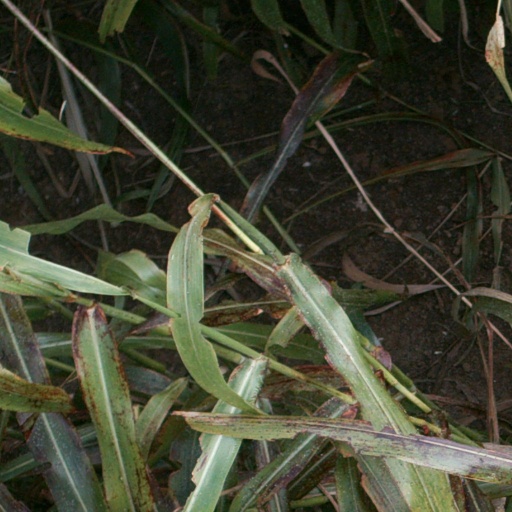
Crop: sorghum